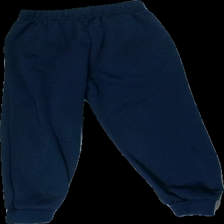
View: back
Type: Trousers
Category: Children
Brand: Missing
Colors: Blue
Material: 100% polyester
Cut: Regular
Season: All
Trend: Sports
Stains: Minor
Price range: <50
Recommended usage: Recycle